Desert Assault

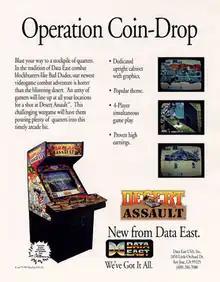
U.S. arcade flyer

Desert Assault, known in Japan as , is a 1991 run and gun arcade game developed and published by Data East. Up to four players control four soldiers holding machine guns and other projectile weapons, while fighting their way through the terrorist arsenal to take control of the Persian War.